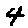
Label: 4